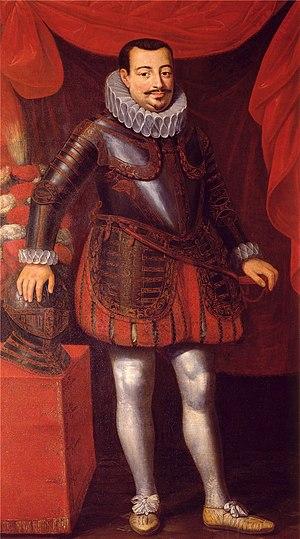
Charles II Grimaldi, seigneur de Monaco
Bernardin Mimault est né à Draguignan le 26 mai 1609 et mort à Aix-en-Provence en 1673.
La maison Grimaldi est l'une des plus puissantes familles de l'ancienne République de Gênes. L'empereur romain germanique Henri VI a concédé le rocher de Monaco à Gênes en 1191, à charge pour celle-ci d'y édifier une forteresse, qui ne commencera à voir le jour qu'en 1215 et qui deviendra par la suite le palais princier.
Les Grimaldi sont une famille d'origine génoise qui possède plusieurs branches subsistantes. La branche la plus connue est celle des seigneurs et princes de Monaco, mais la famille a également produit d'autres branches qui ont donné des comtes de Beuil, des seigneurs d'Antibes, des comtes de Puget, des seigneurs de Nice, des marquis de Beaufort, etc. Plusieurs de ses membres ont également été évêques, archevêques et cardinaux.